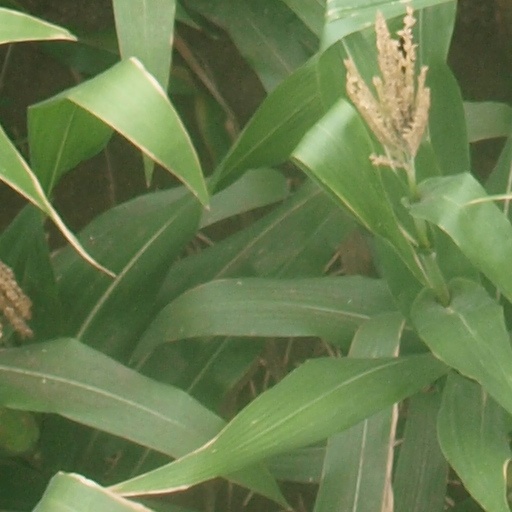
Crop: maize; corn